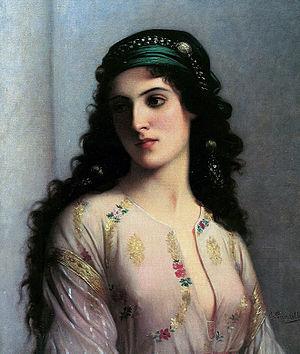
Charles Landelle, Juive de Tanger (Musée des beaux-arts de Reims)
Zacharie Charles Landelle, né le 2 juin 1821 à Laval, mort le 13 octobre 1908 à Chennevières-sur-Marne, est un peintre de genre et portraitiste français.